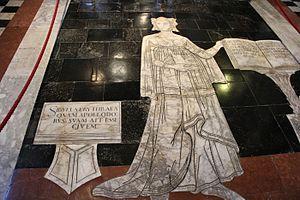
Dessinée par Antonio Federighi. Entre 1481-1483
Une sibylle est une prophétesse, une femme qui fait œuvre de divination.